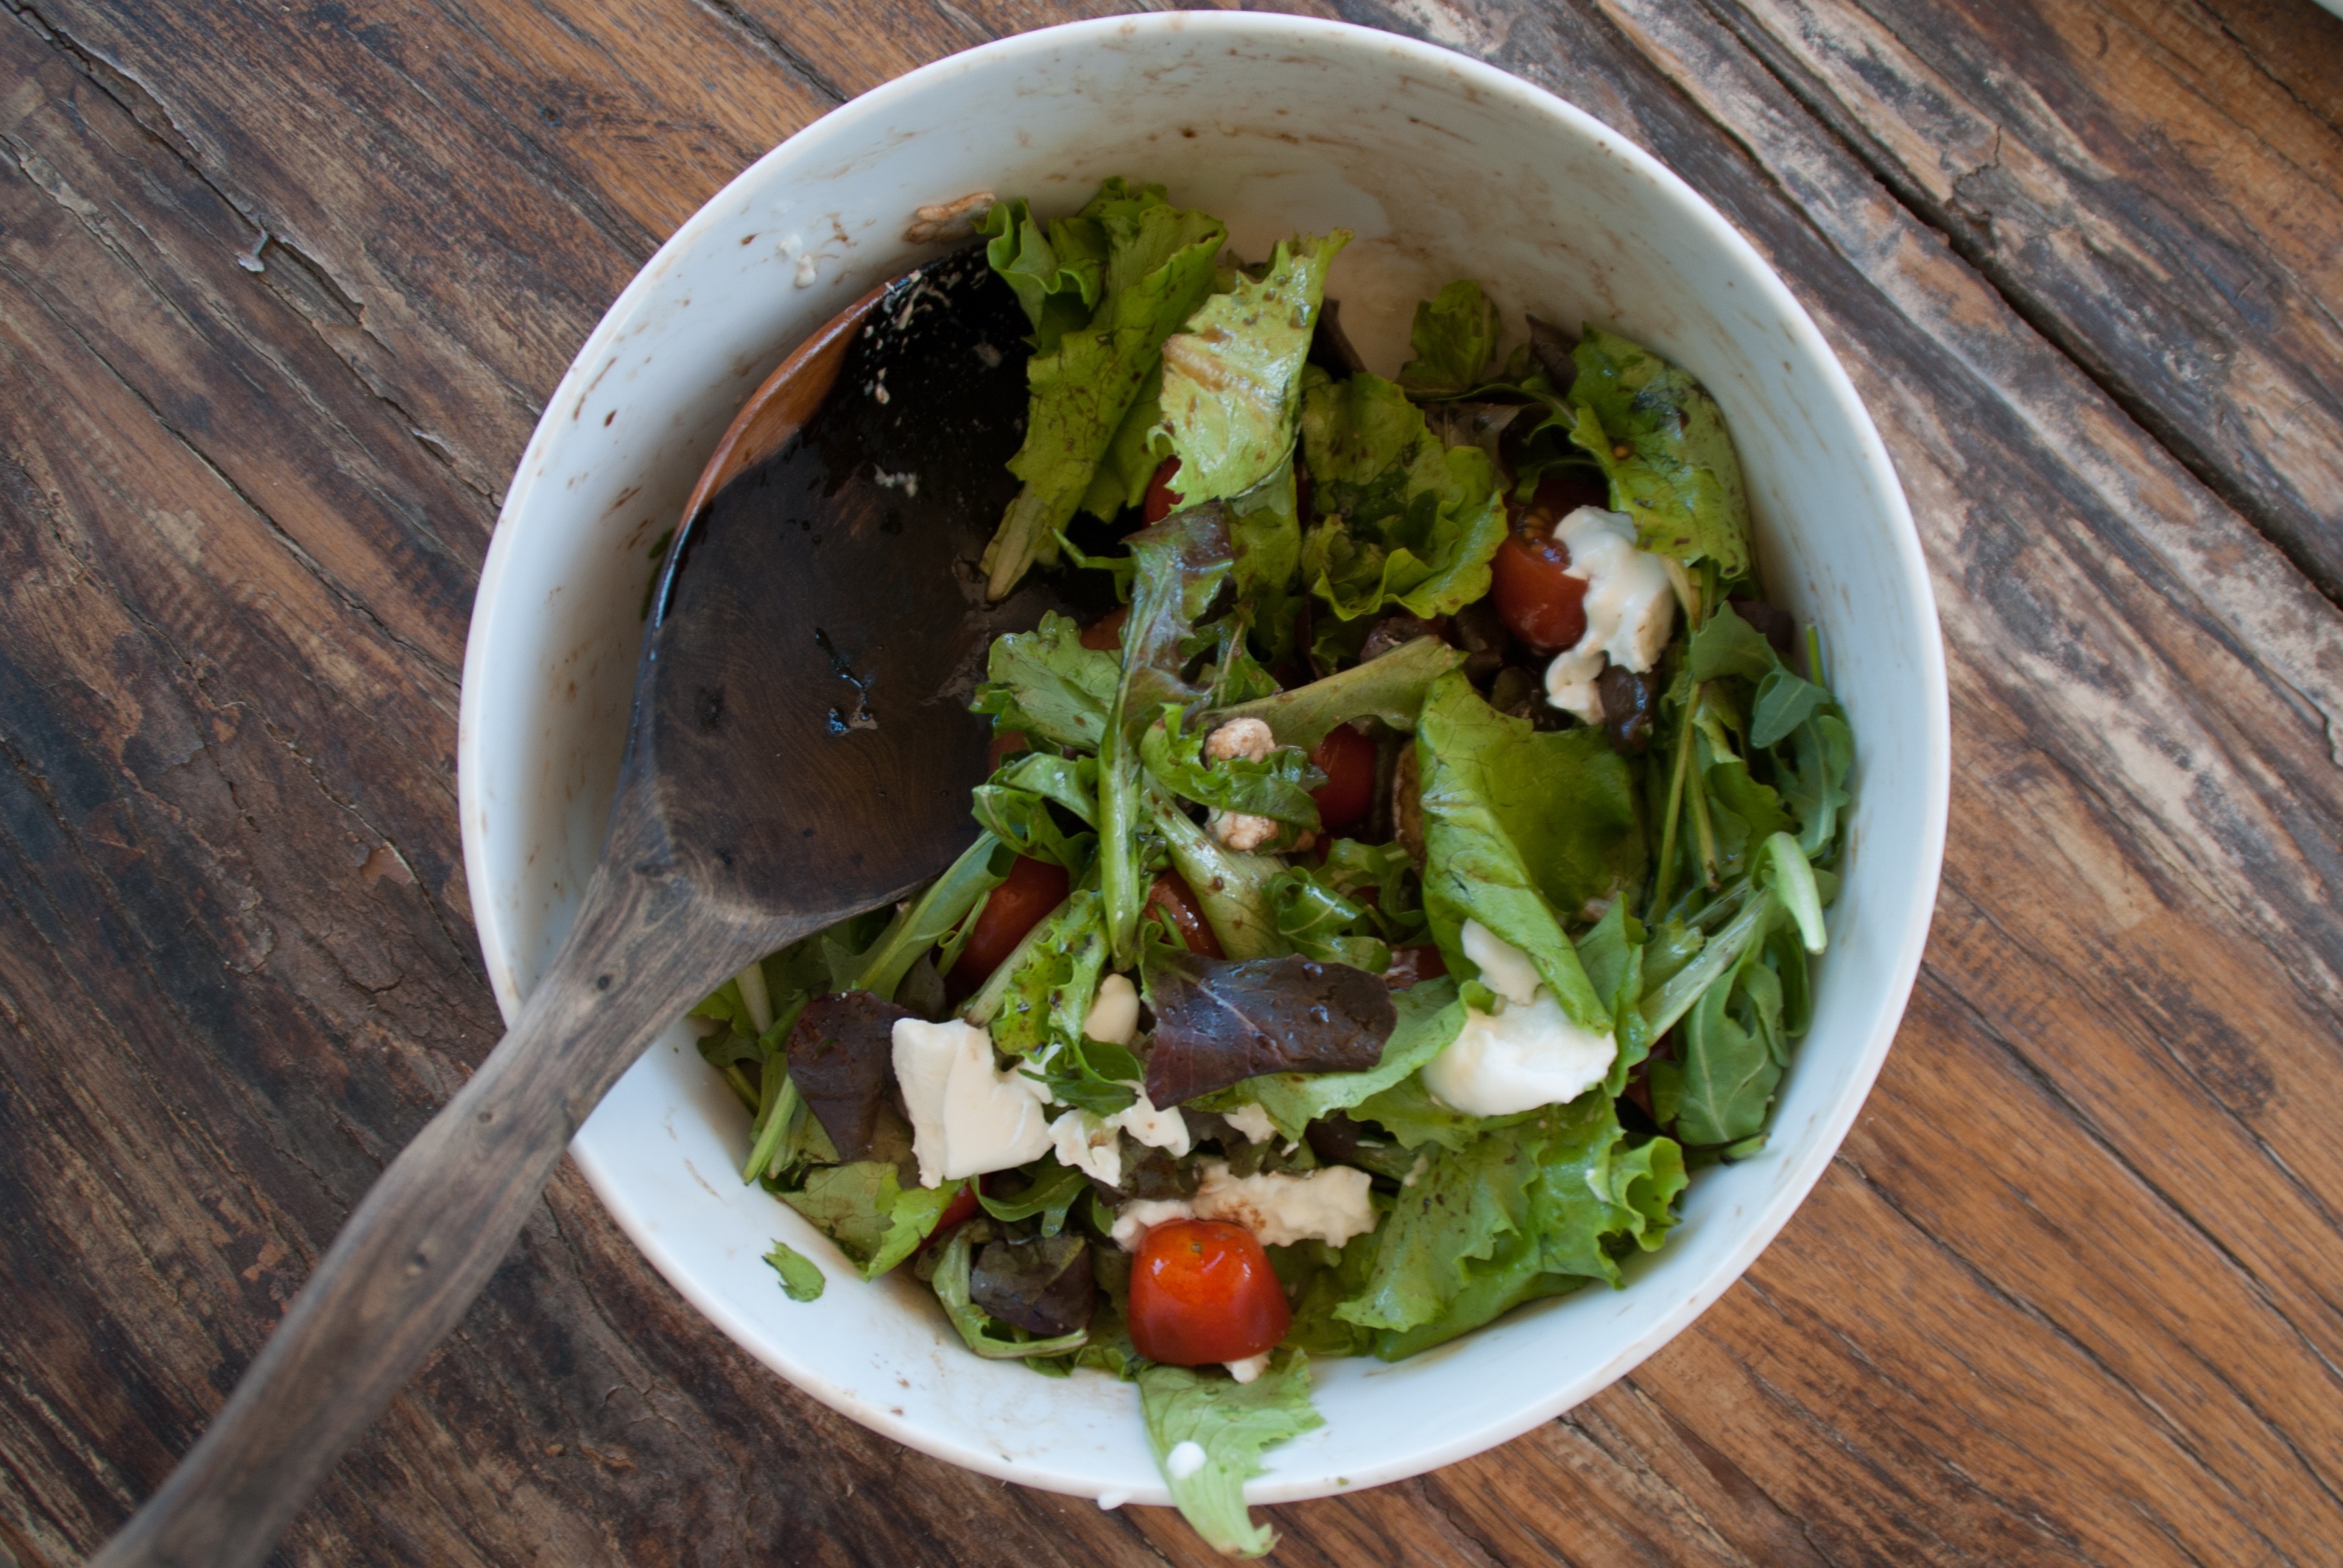
bowl, dish, meal, food, salad, green, produce, vegetable, fresh, healthy, lunch, cuisine, lettuce, tomato, eating, vegetarian, vegetarian food